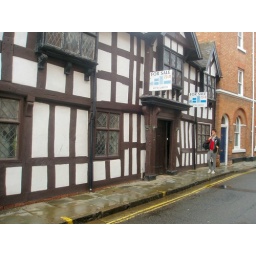
Another black and white tudor house in Shrewsbury, this time for sale.